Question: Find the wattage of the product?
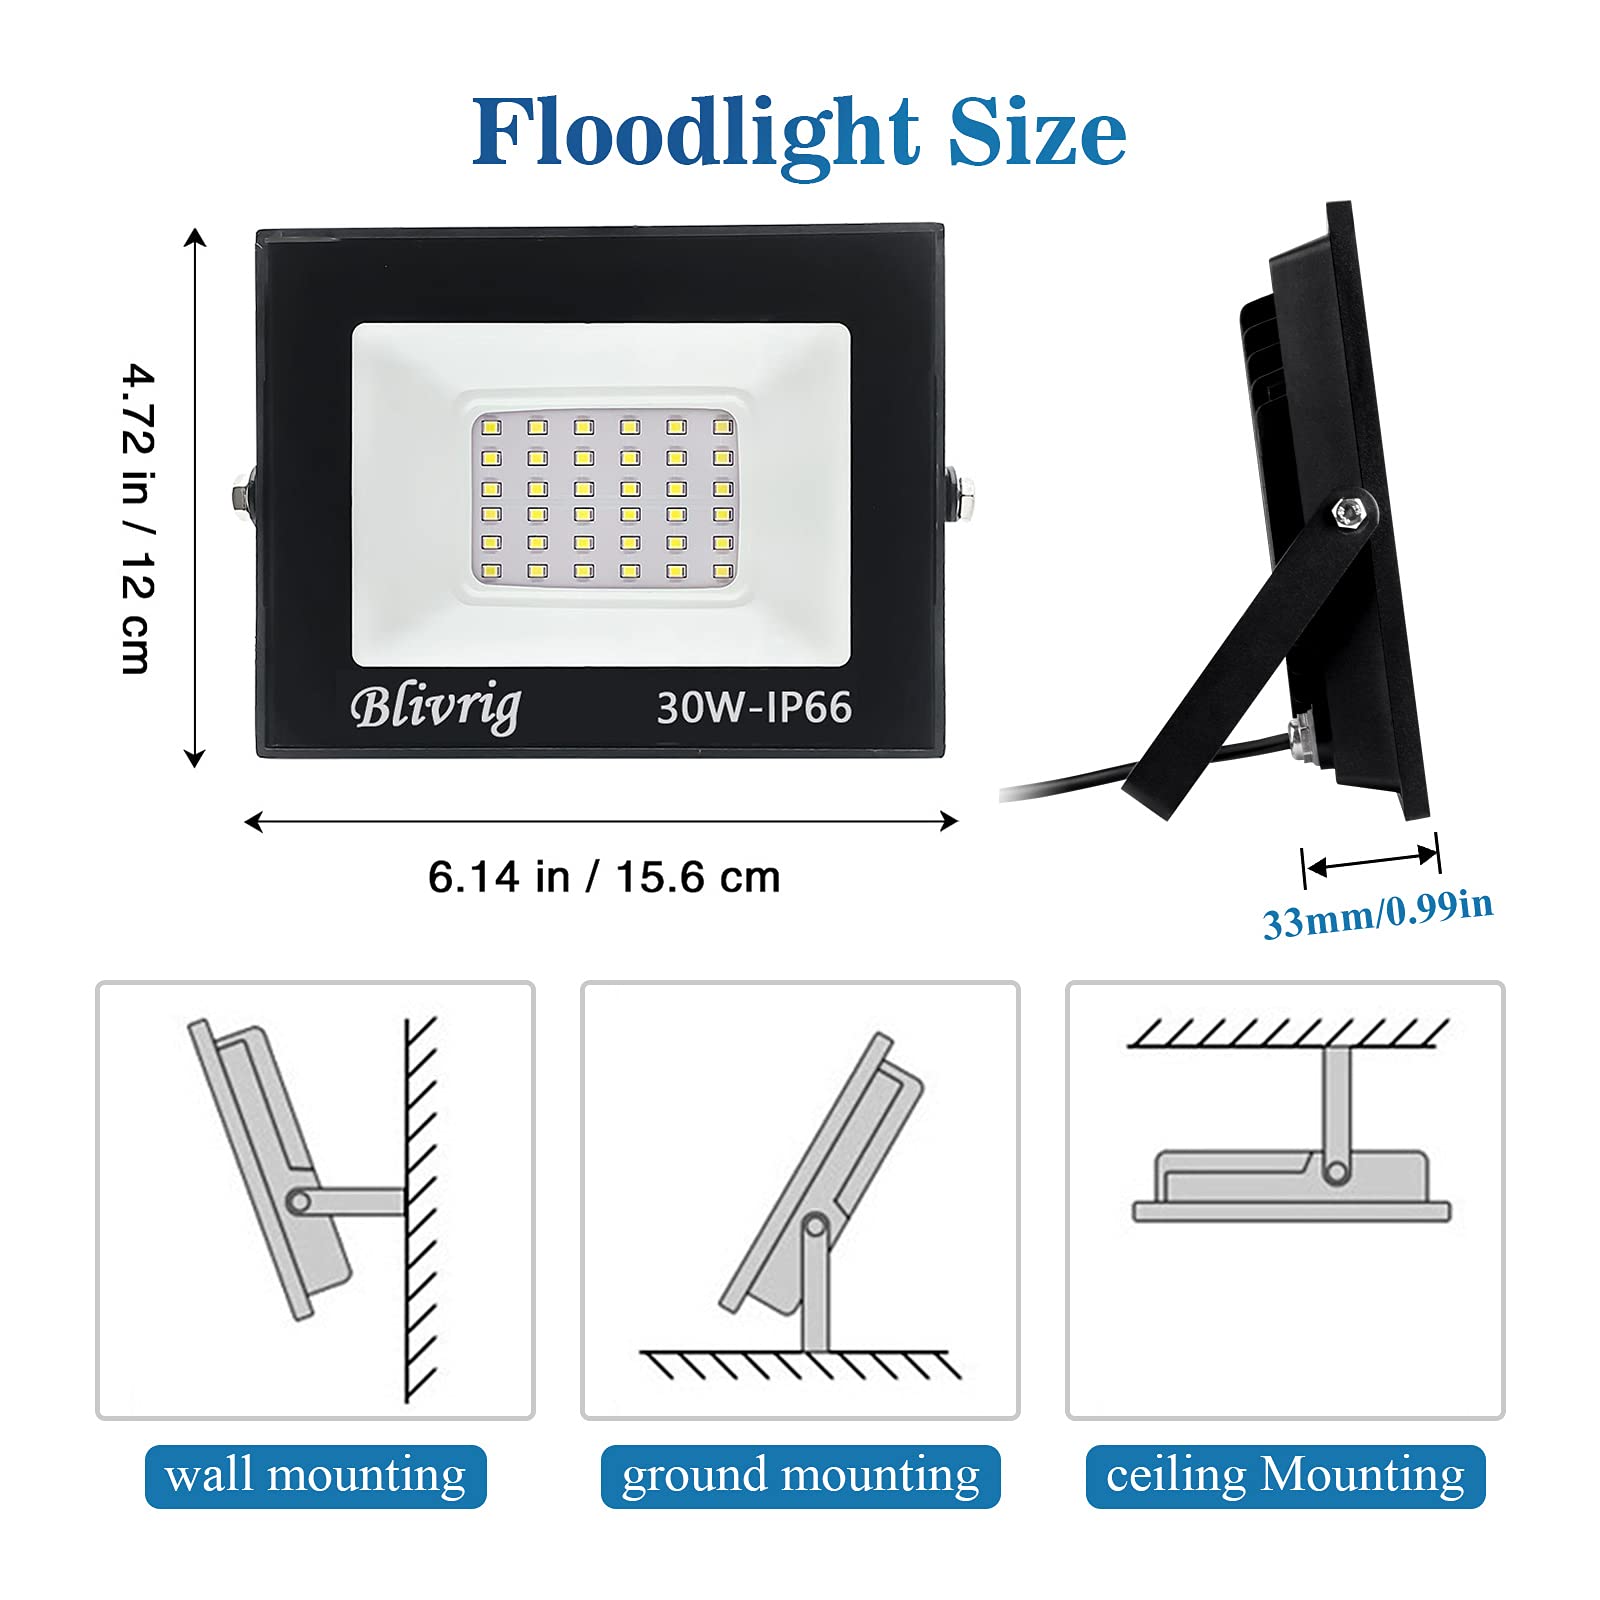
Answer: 30.0 watt